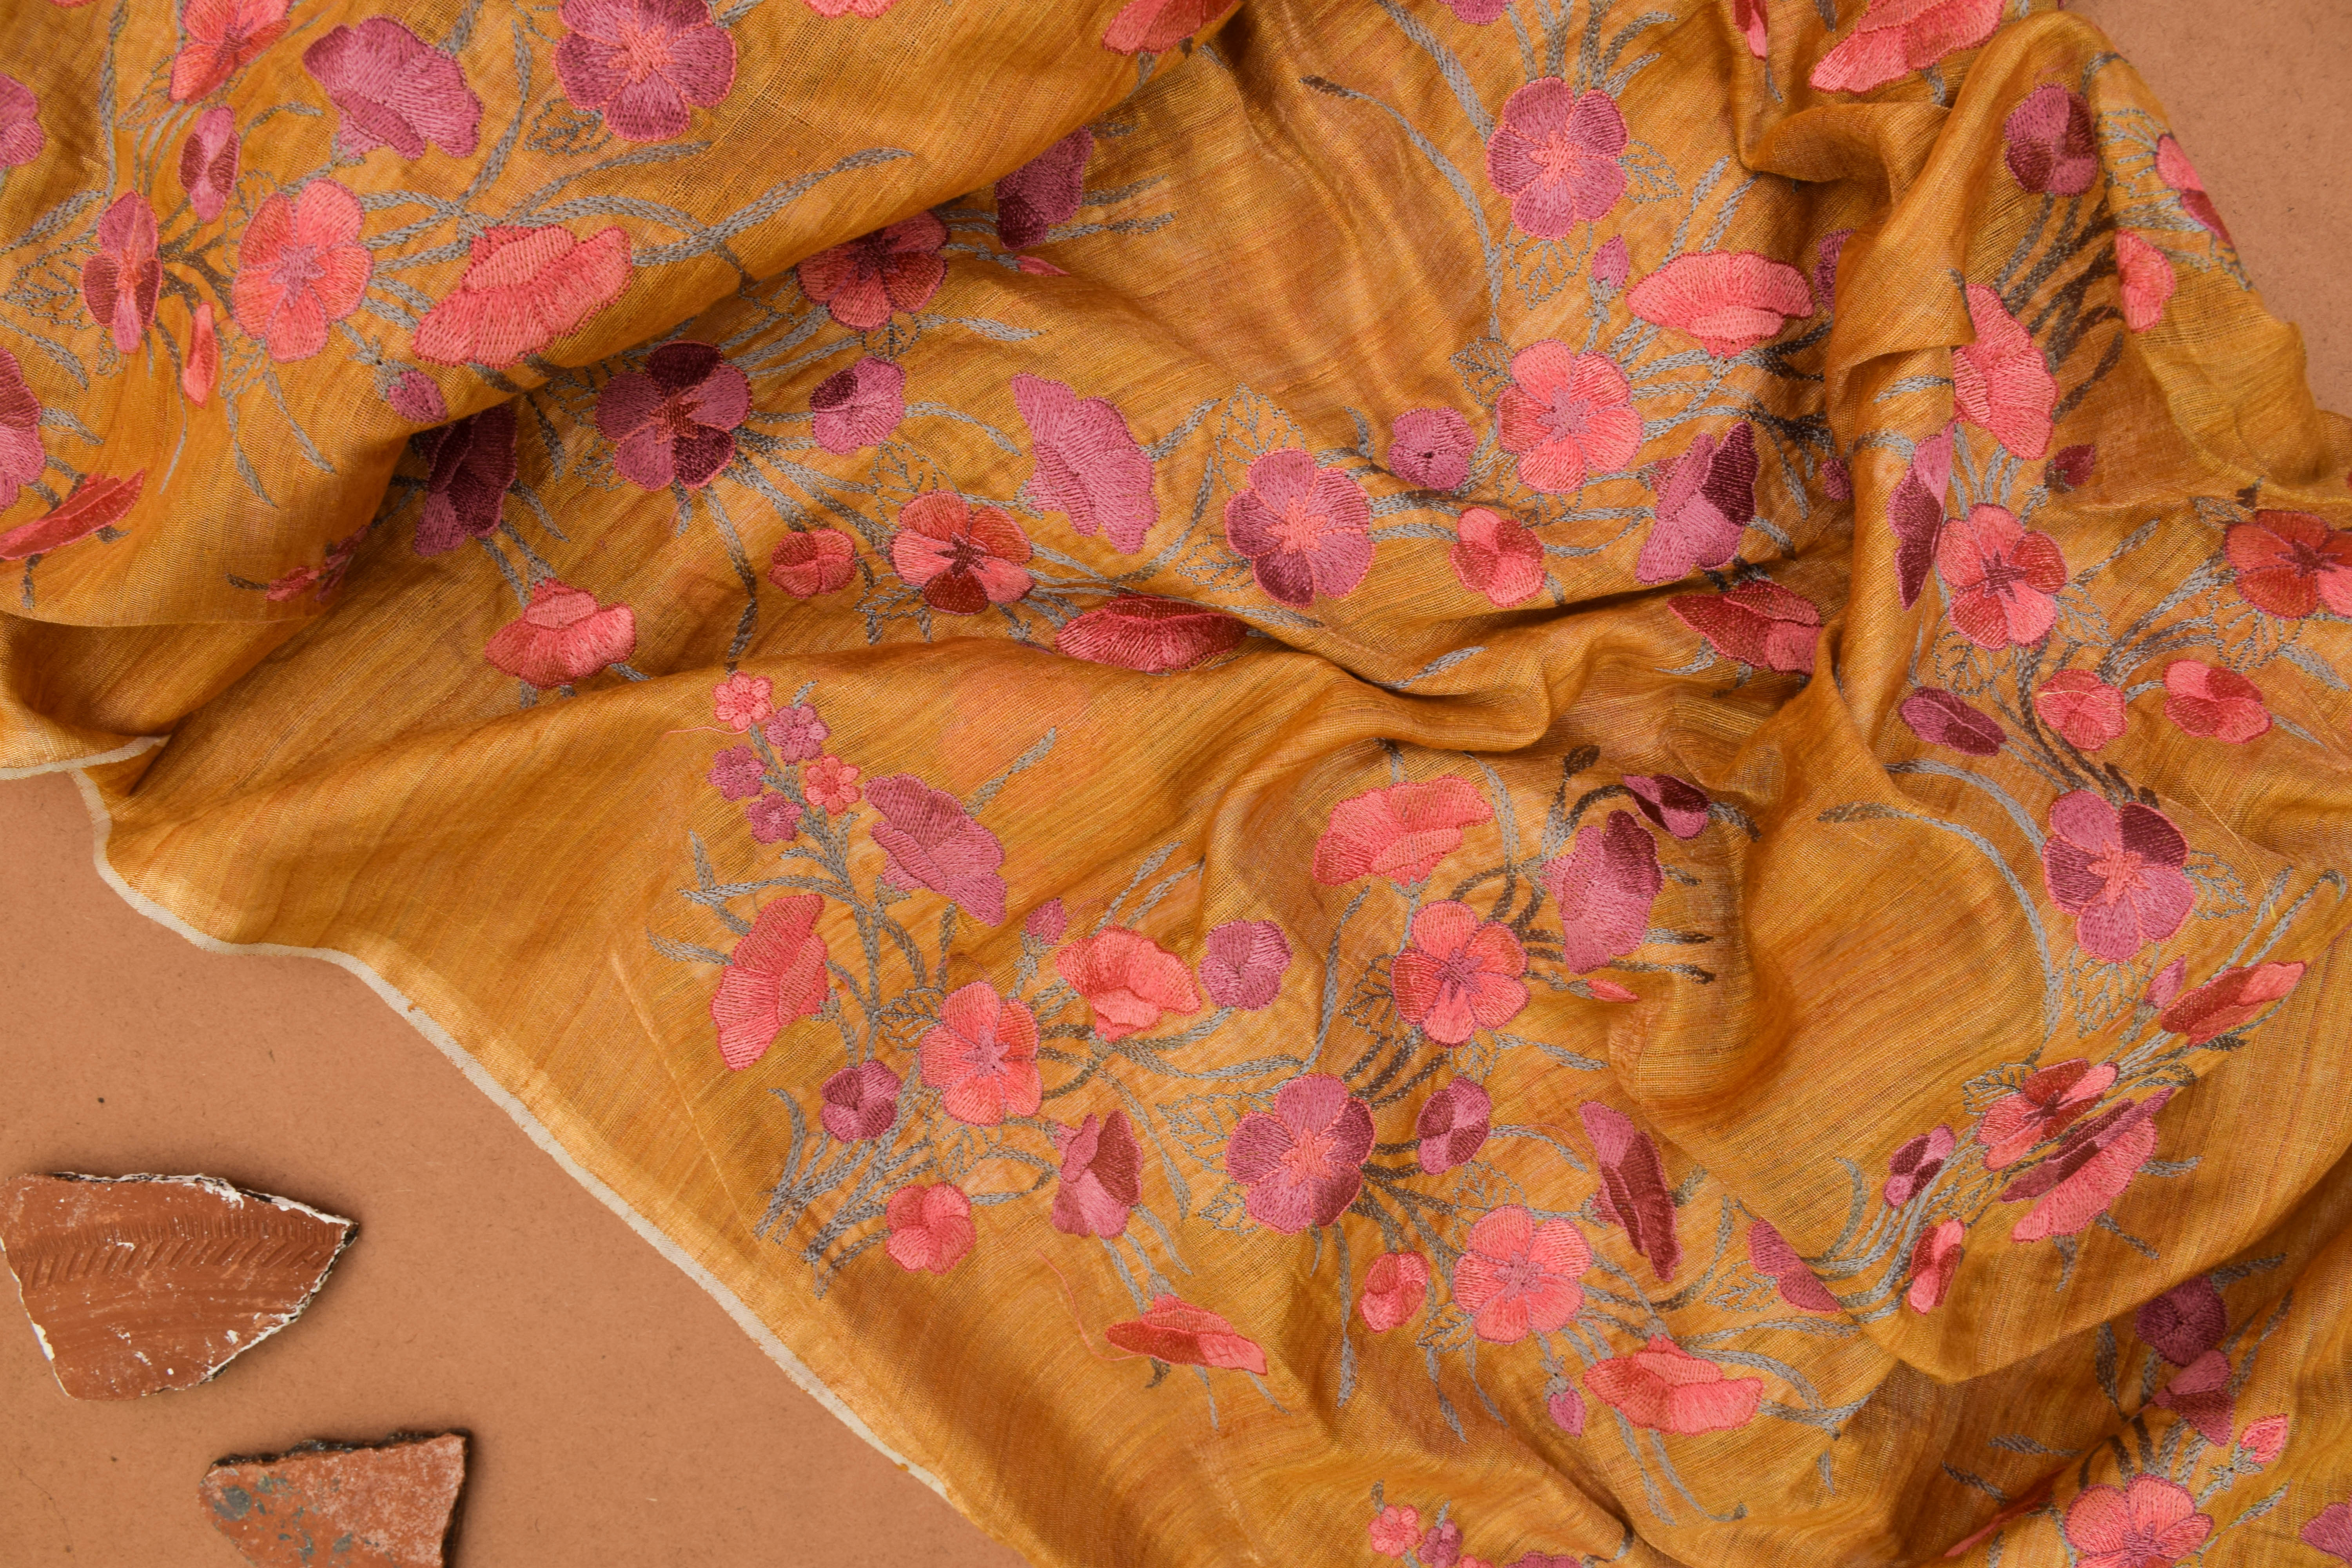
fabrics, wear, wedding, pink, leaf, textile